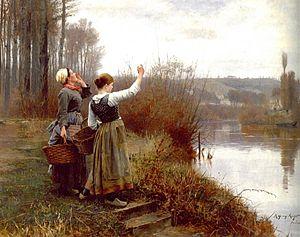
Daniel Ridgway Knight, né le 15 mars 1839 à Chambersburg en Pennsylvanie et mort le 9 mars 1924 à Paris, est un peintre américain.